Manfred Leuchter

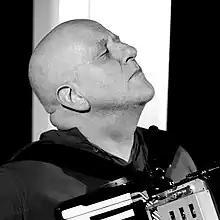

Manfred Johannes Leuchter (born 15 June 1960 in Würselen, Germany) is a German accordionist, composer, pianist and producer of various musical genres. His stylistic influences include rock and pop, jazz and ballads, as well as African and Middle Eastern music.